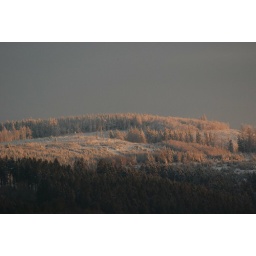
Snow covered trees in the red sunlight